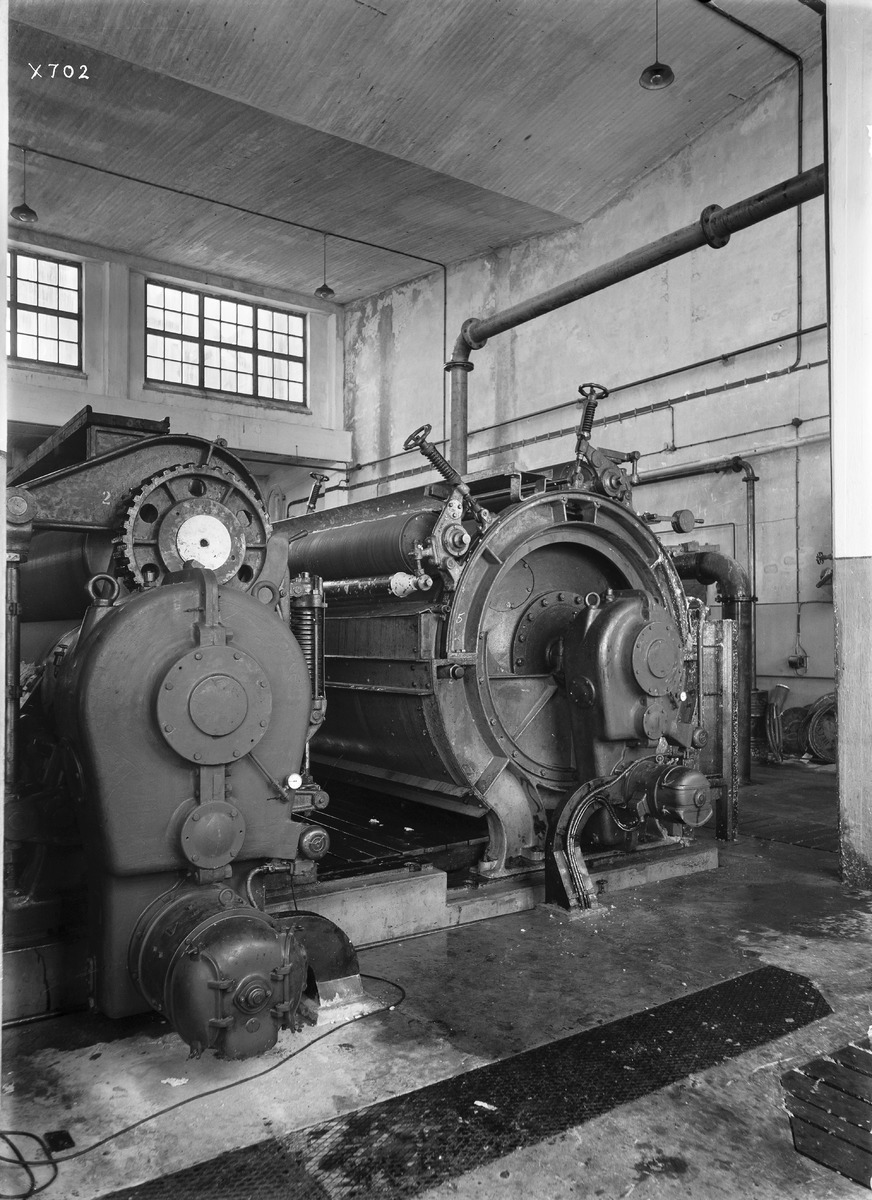
Toppila Oy:n tehdassali ja koneistoa
A factory hall and machinery of Toppila Oy
sisällön kuvaus: Toppila Oy:n tehdassali ja koneistoa 9.11.1936. content description: A factory hall and machinery of Toppila Oy on November 9, 1936.
Vuosi: 1936
Paikka: Suomi, Oulu, Suomi, Pohjois-Pohjanmaa, Oulu
Aiheet: Toppila Oy; sisäkuva; koneet; metsäteollisuus; puunjalostus; puuteollisuus; tehtaat; tuotantolaitokset; machines; forest industry; wood industry; wood processing; factories; manufacturing plants